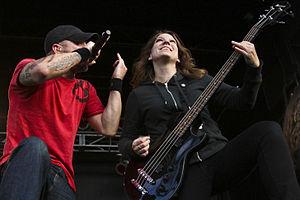
All That Remains est un groupe de metalcore originaire de Springfield, Massachusetts, aux États-Unis. Formé en 1998, le groupe a commercialisé un total de six albums studio, un CD/DVD live, et vendu près de 800 000 exemplaires à travers le monde. Le groupe se constitue des guitaristes Oli Herbert et Mike Martin, le chanteur Philip Labonte, le bassiste Aaron Patrick et l'ancien batteur de Diecast, Jason Costa.